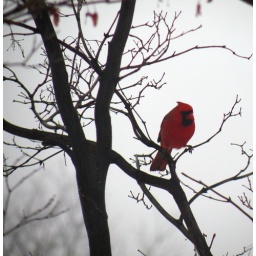
He looks so red in the dark winter tree